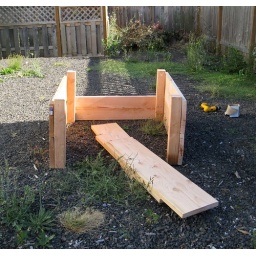
The first innermost raised bed in which I will plant an antique variety of apple called &amp;quot;Calville Blanc&amp;quot;.